Economic history of Argentina

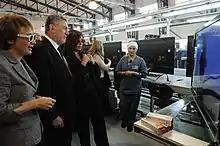
President Cristina Fernández de Kirchner inaugurating a factory in Ushuaia. Firms like Blackberry, HP and Motorola have set up plants in Tierra del Fuego, drawn by tax breaks.

Krieger's tenure witnessed increased concentration and centralization of capital, coupled with privatization of many important sectors of the economy. The international financial community offered strong support for this program, and economic growth continued. GDP expanded at an average annual rate of 5.2% between 1966 and 1970, compared to 3.2% during the 1950s.